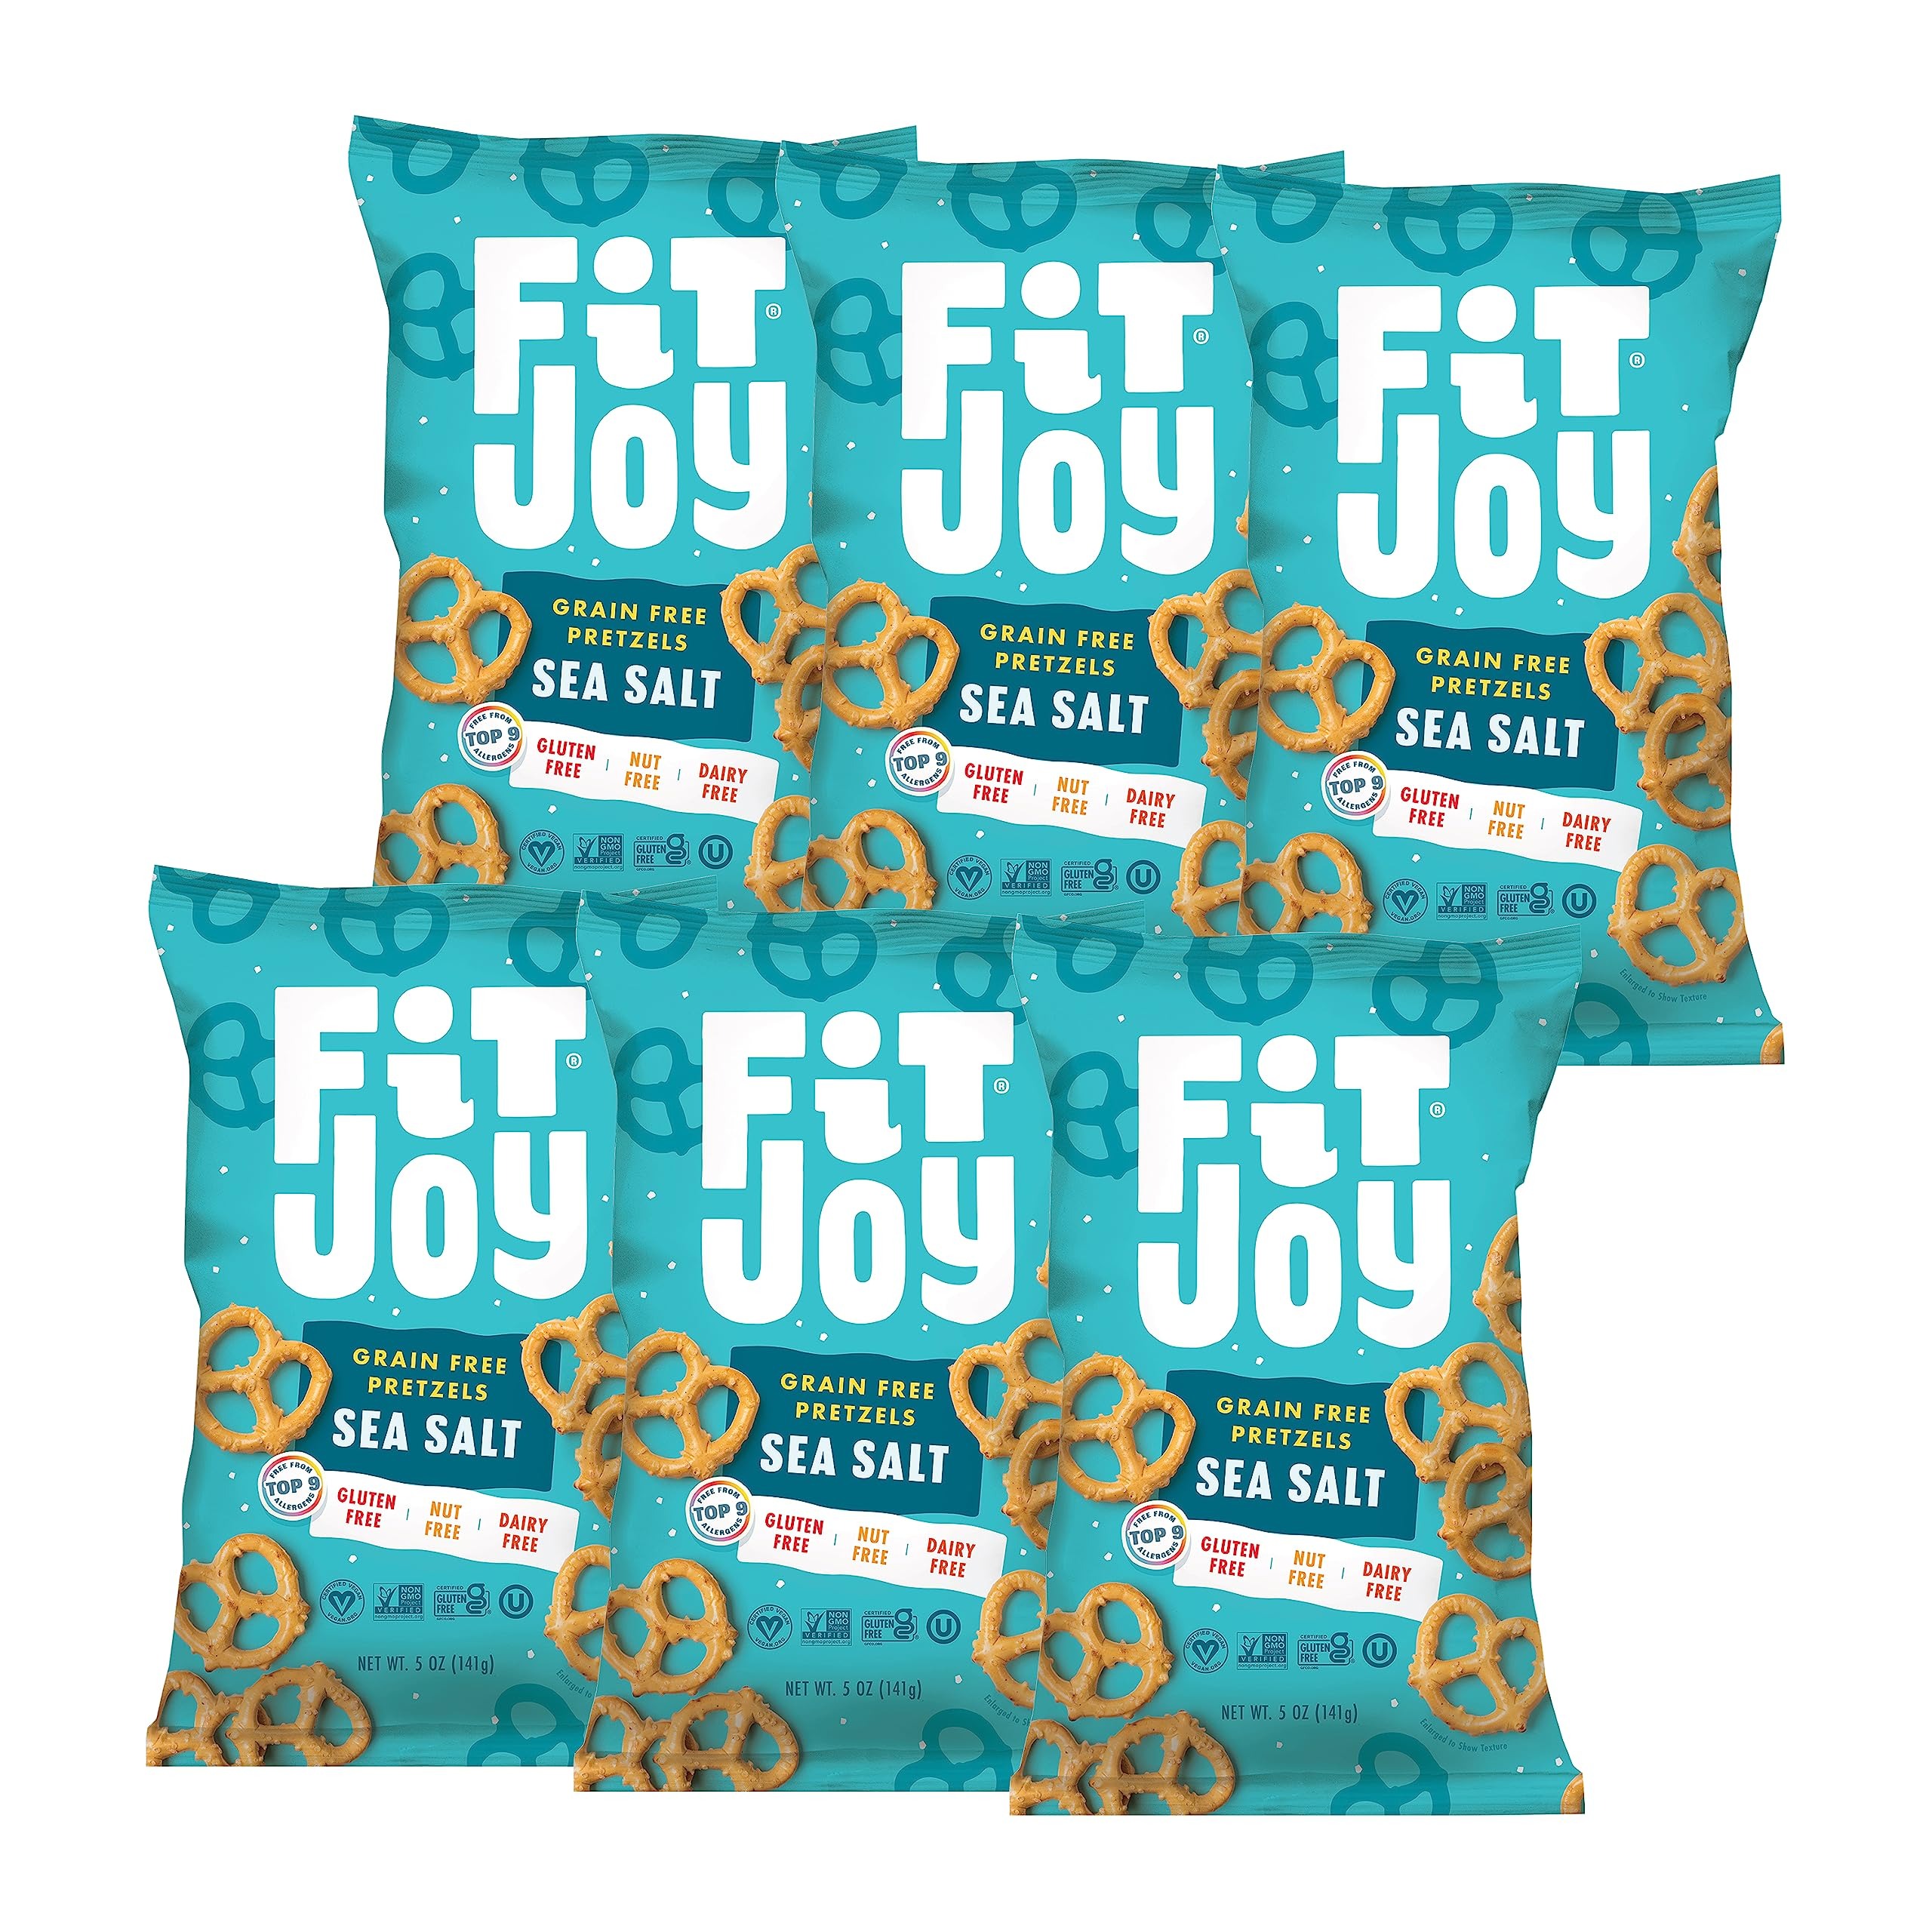
Item Name: FitJoy Gluten Free Pretzels, Sea Salt Twists, Grain Free: Gluten Free Snacks with Made-In-USA Crispy Crunchiness - Nut Free, Non-GMO, Vegan Certified, 5 Oz, 6 Bag Pretzel Pack
Value: 30.0
Unit: Ounce

Price: 32.72